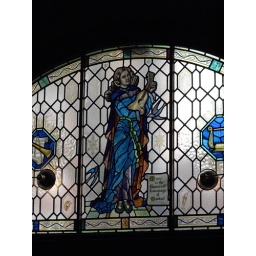
Stained glass window in the The Phil